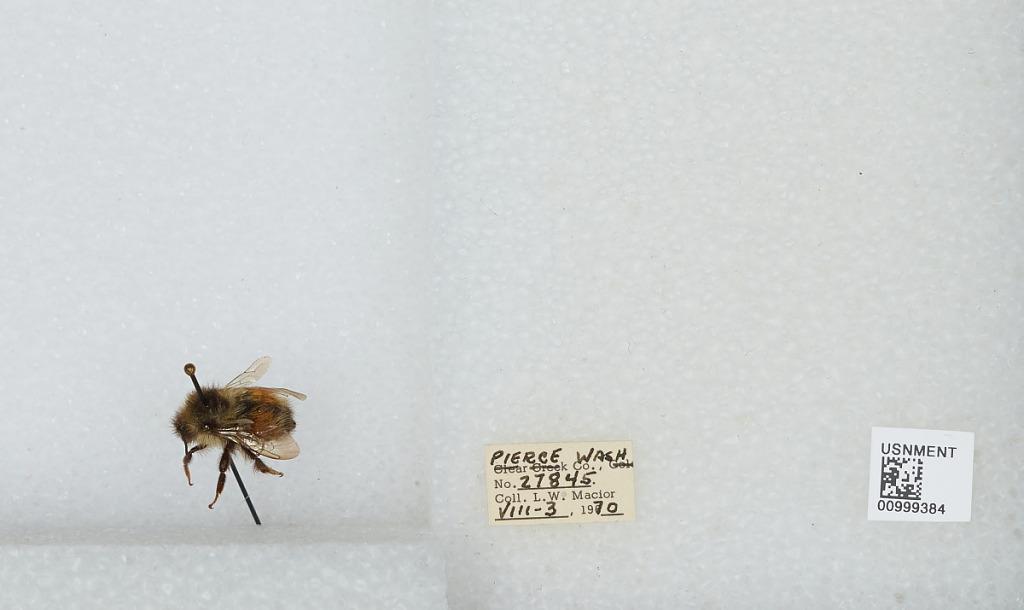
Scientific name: Bombus (Pyrobombus) melanopygus Nylander
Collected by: L. Macior
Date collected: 1970-8-3
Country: United States
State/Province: Washington
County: Pierce
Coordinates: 47.05, -122.12